Barry Goldwater 1964 presidential campaign

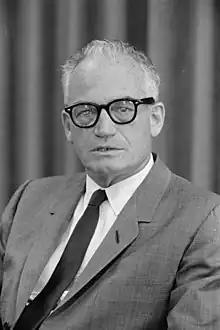
Senator Barry M. Goldwater, 1962.

Barry Goldwater's executive experience stretched back to 1929, when he took over his family's department store chain "Goldwater's" after finishing one year at the University of Arizona. By 1937, he became president of the chain and was chairman of the board by 1953. Goldwater began active duty in the United States Army Air Forces just prior to the American entrance into World War II, and was deployed to India. In 1945, he was discharged from active duty as a lieutenant colonel in piloting and went on to organize the Arizona National Guard. By 1959, he had attained the rank of brigadier general in the Air Force Reserve Command, and was a major general by 1962.